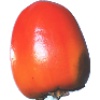
Label: kaki